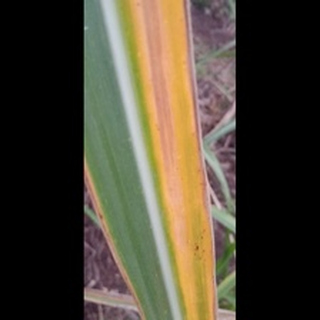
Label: sugarcane_yellow_leaf_disease